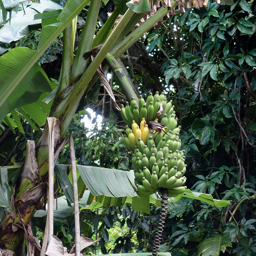
A group of bananas still on the tree.
A tree with a bunch of unripe bananas hanging from it's branch.
A bunch of ripening bananas on a tree in the forest.
Tropical fruit on a stalk in verdant tropical forest.
a plantain tree next to shrubbery and palm leaves.